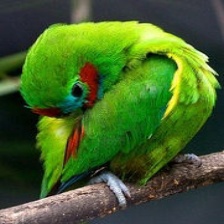
Species: DOUBLE EYED FIG PARROT
Scientific name: CYCLOPSITTA DIOPHTHALMA